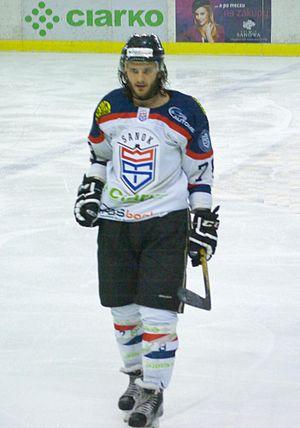
Michael Cichy est un joueur américain de hockey sur glace naturalisé polonais.